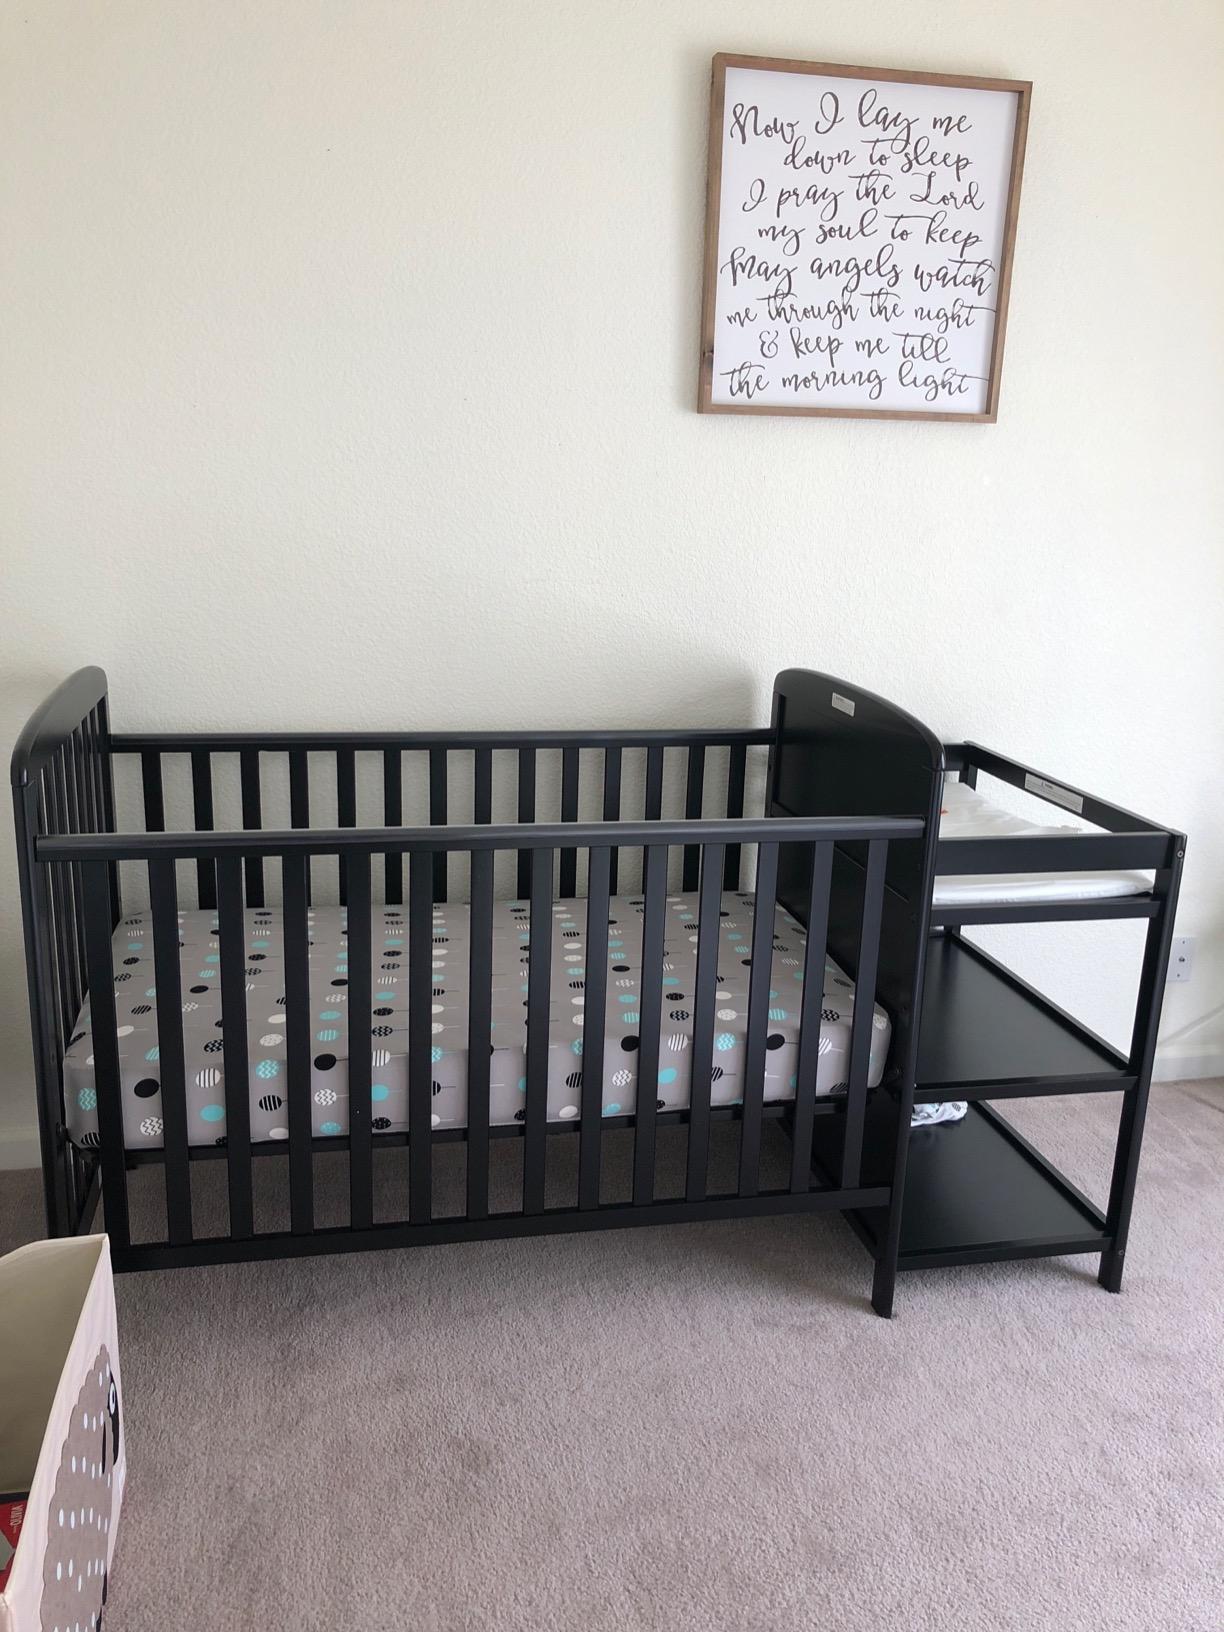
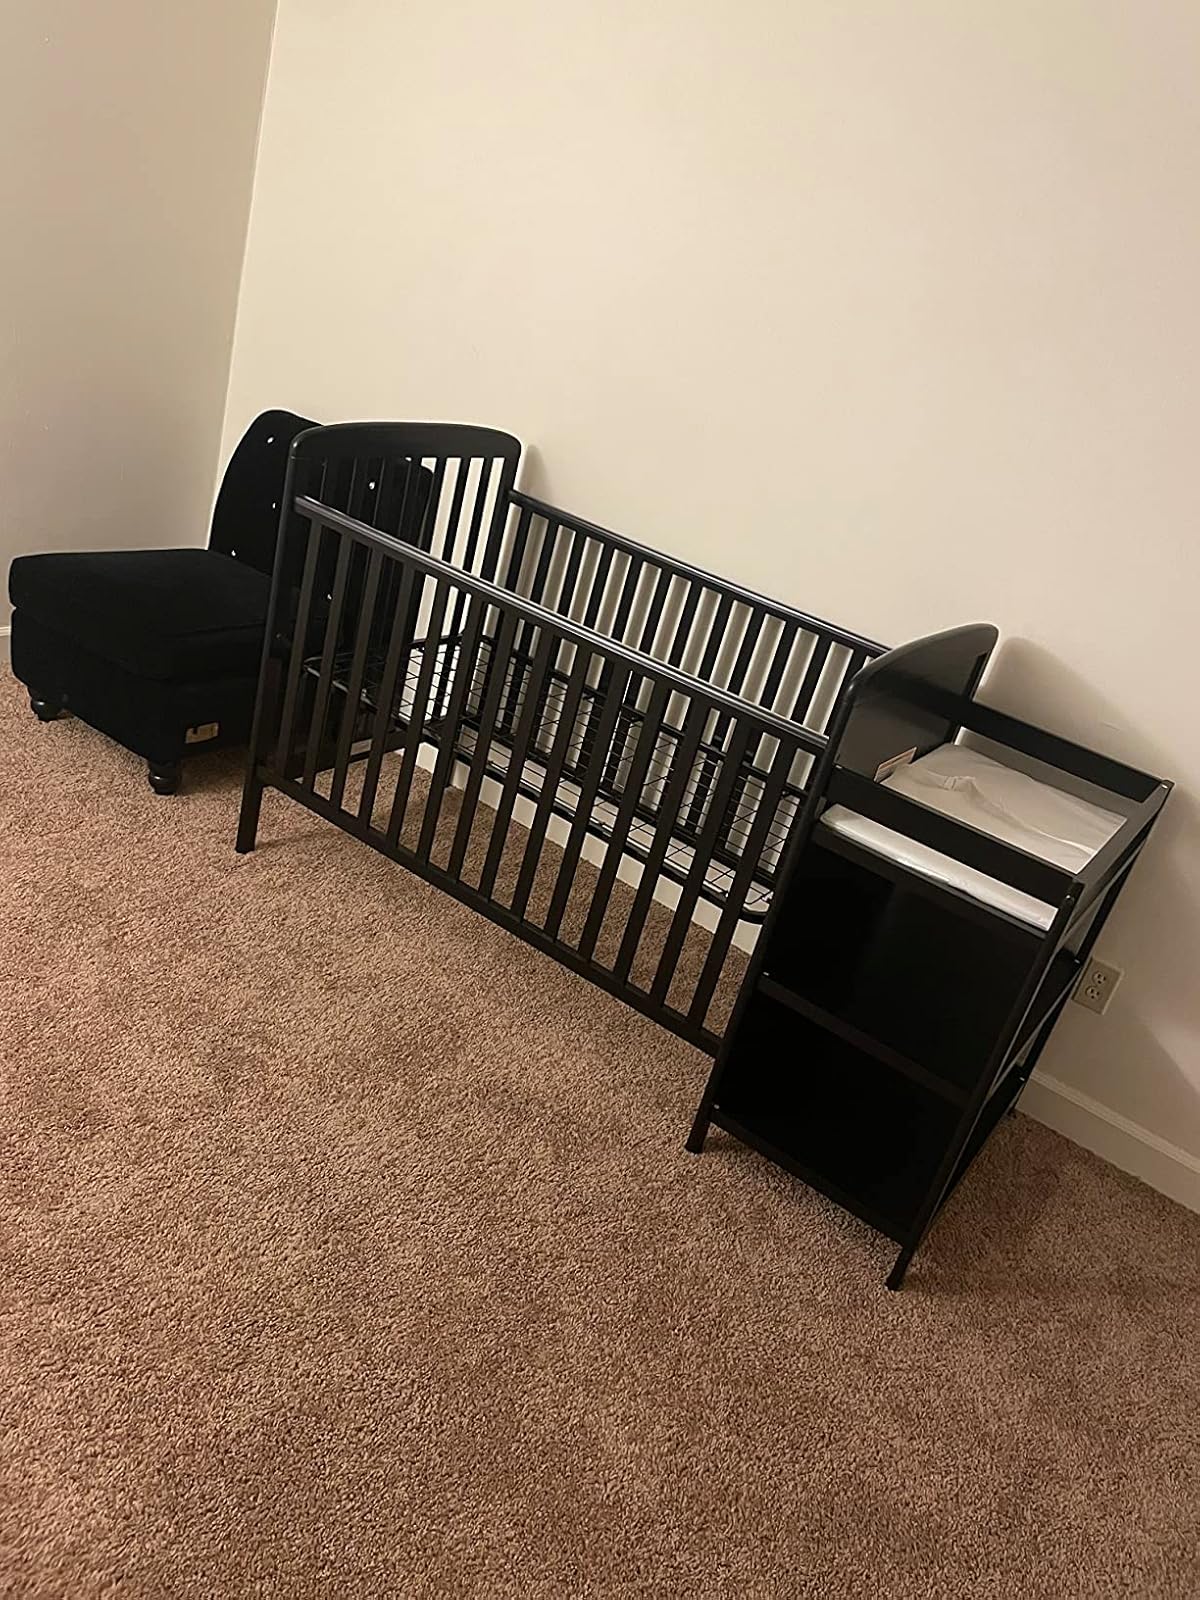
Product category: products_crib
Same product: yes